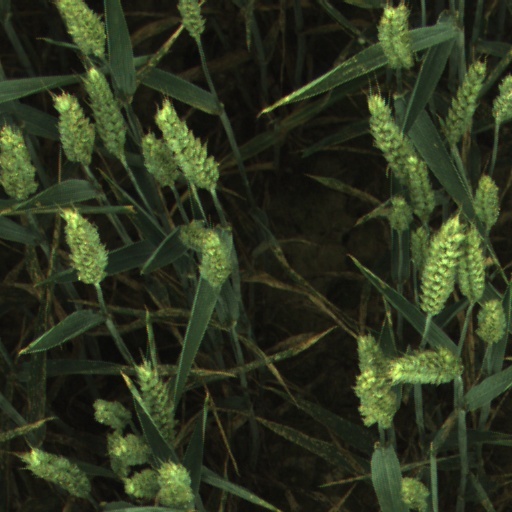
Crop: wheat